Cave

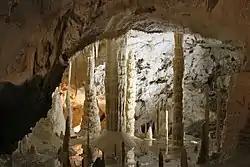
Frasassi Caves, Italy

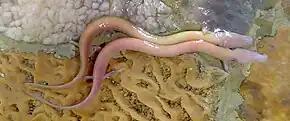
Olms in a Slovenian cave

Caves are found throughout the world, although the distribution of documented cave system is heavily skewed towards those countries where caving has been popular for many years (such as France, Italy, Australia, the UK, the United States, etc.). As a result, explored caves are found widely in Europe, Asia, North America and Oceania, but are sparse in South America, Africa, and Antarctica.